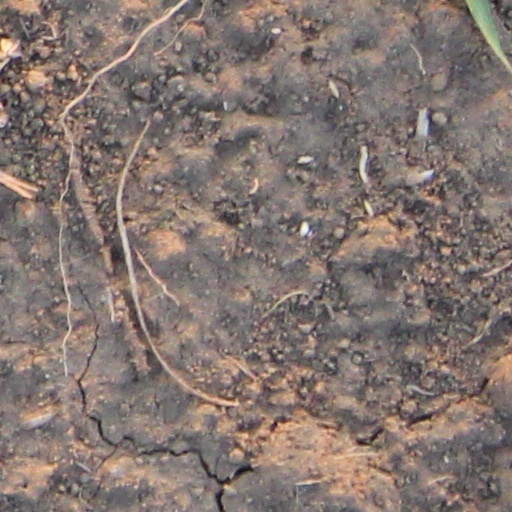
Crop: wheat